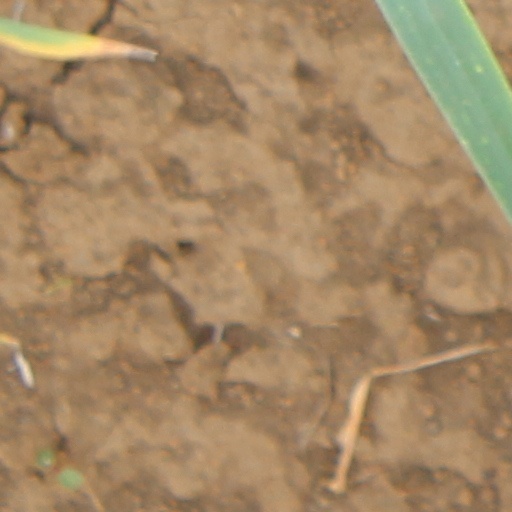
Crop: wheat